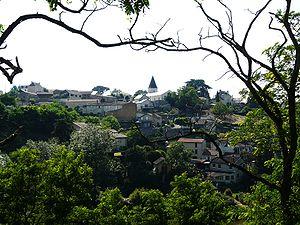
Saint-Jacques-de-Thouars vu depuis Thouars
Saint-Jacques-de-Thouars est une commune du Centre-Ouest de la France située dans le département des Deux-Sèvres en région Nouvelle-Aquitaine.